Greg King (writer)

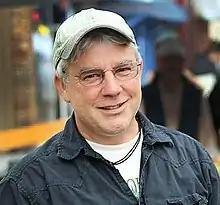
Greg King

Greg King (born 1961) is an American journalist and environmental activist in Northern California. He is President and Executive Director of Siskiyou Land Conservancy, a non-profit land trust.